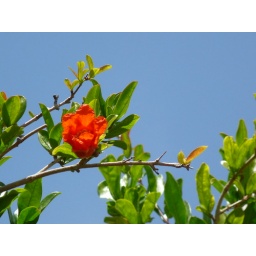
Scarlet pomegranate flower against blue sky at Saiq, Jebel Akhdar